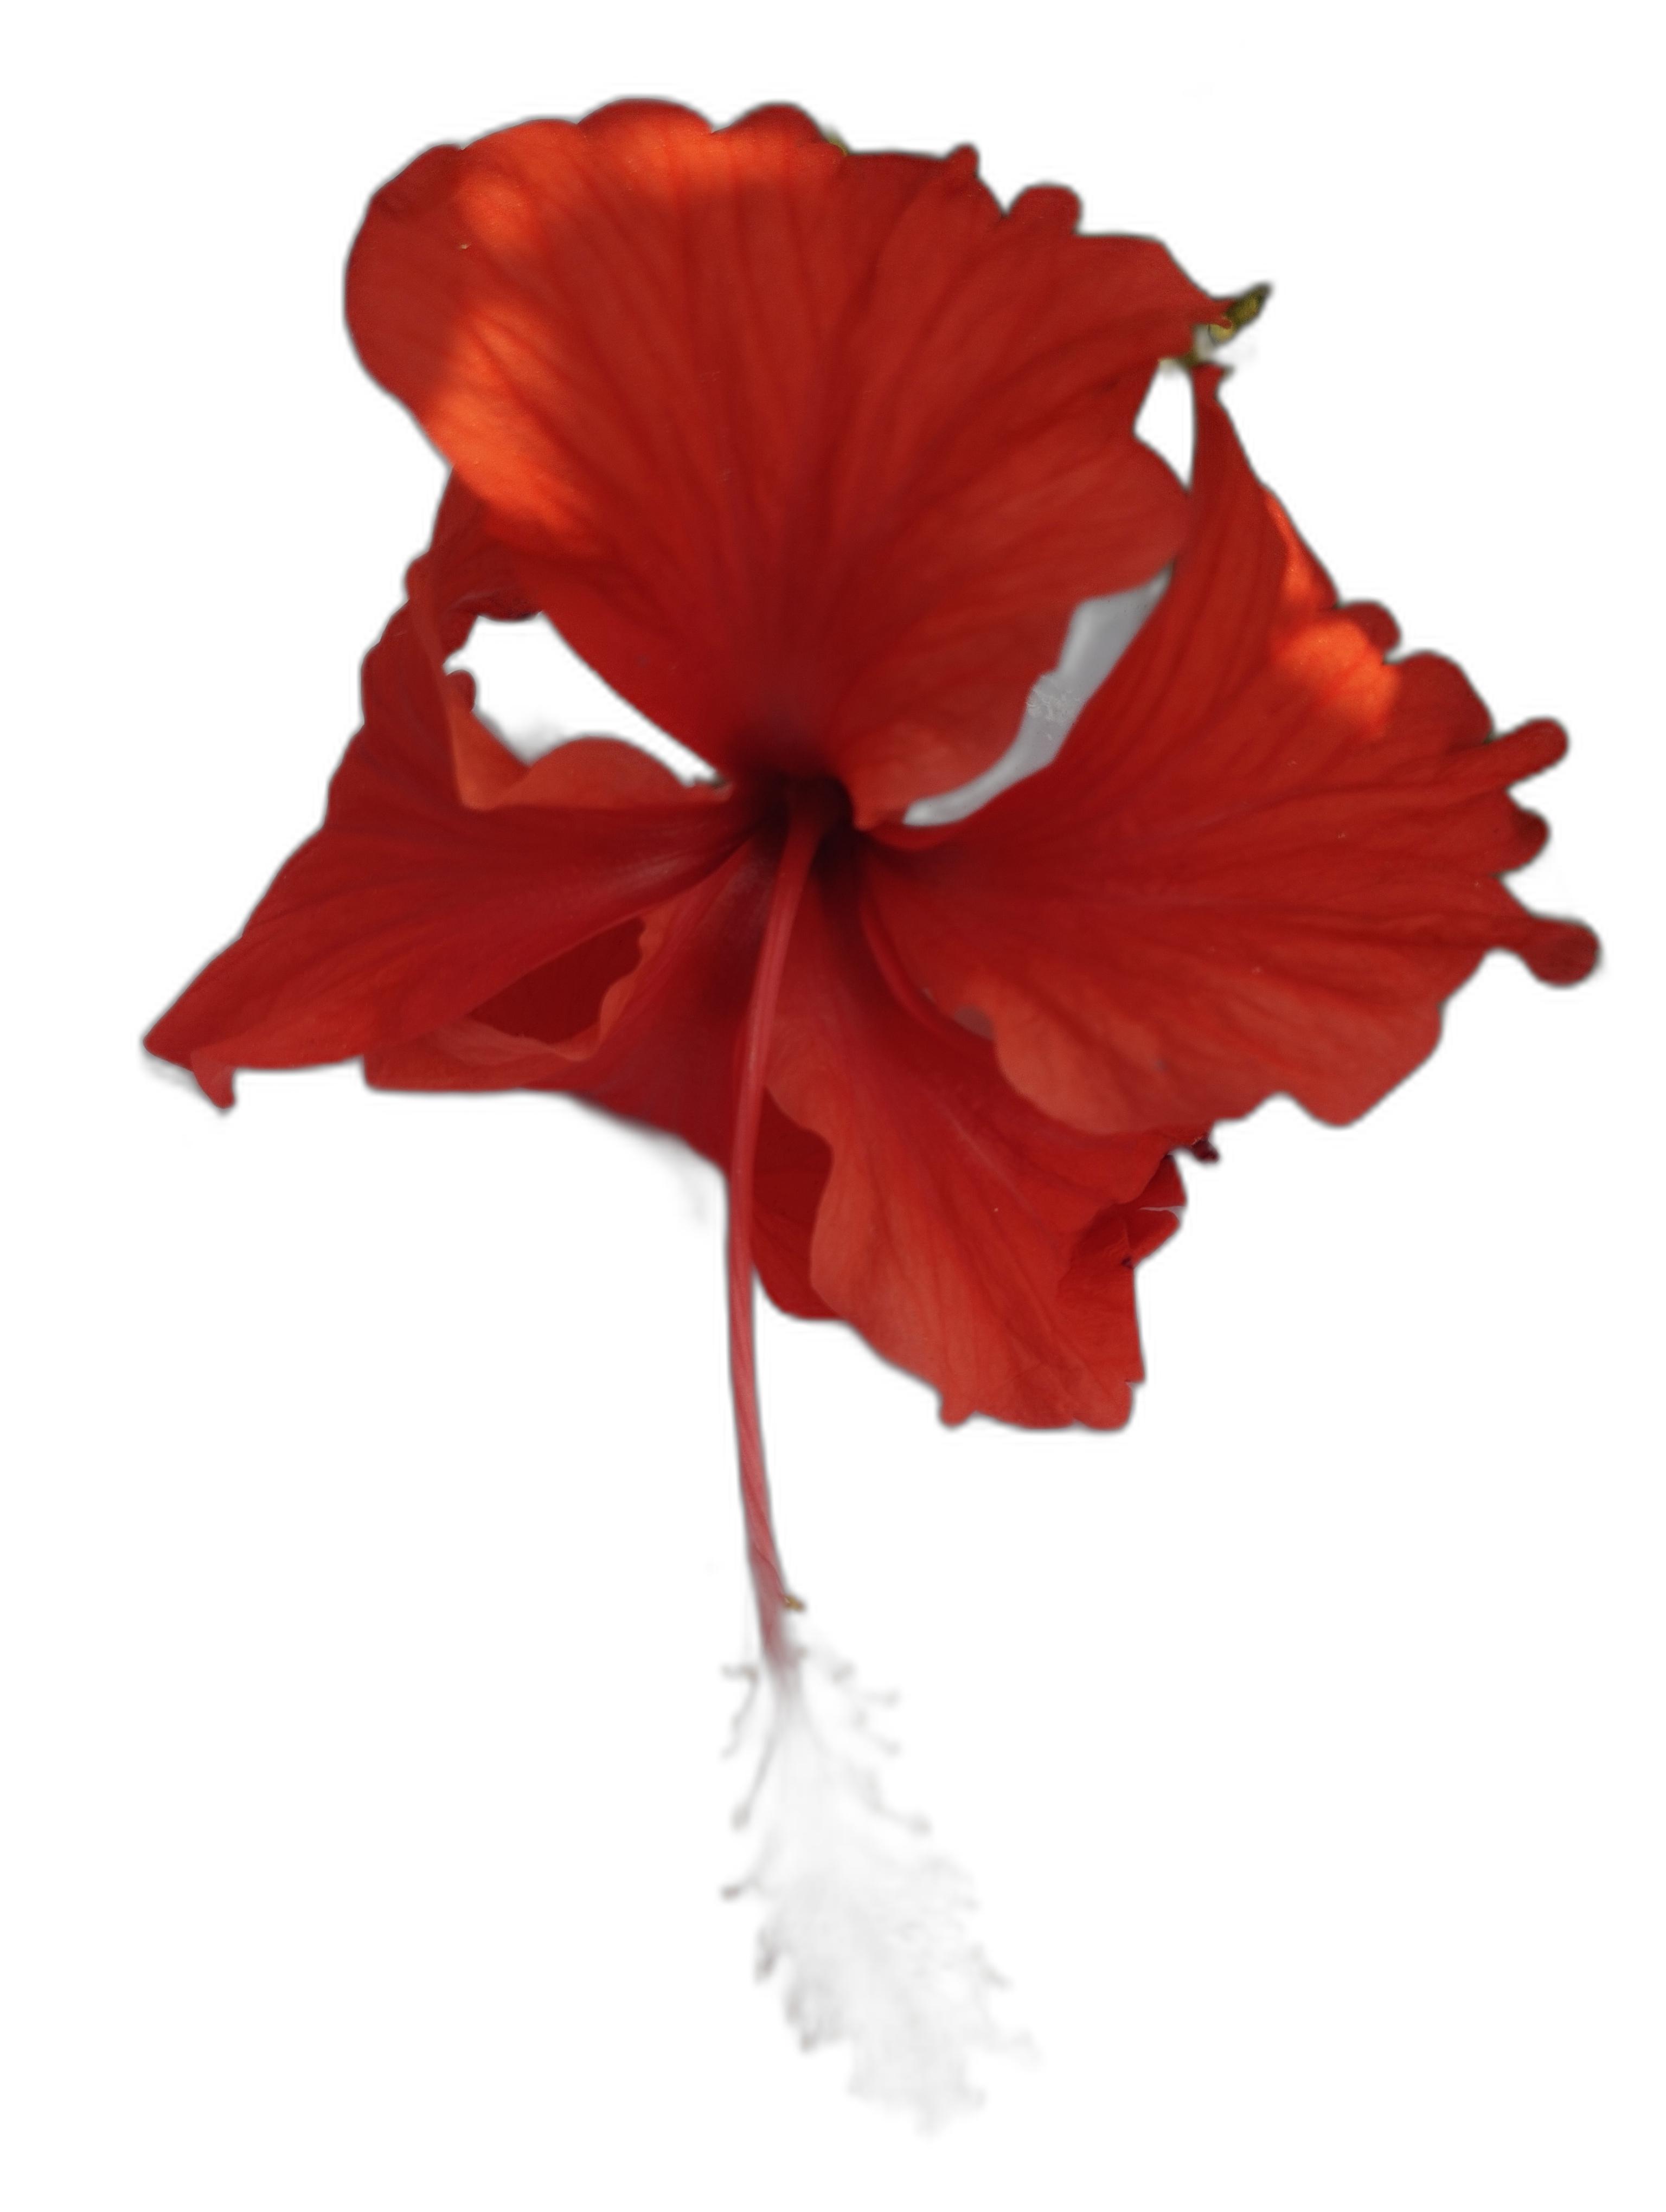
Label: Hibiscus